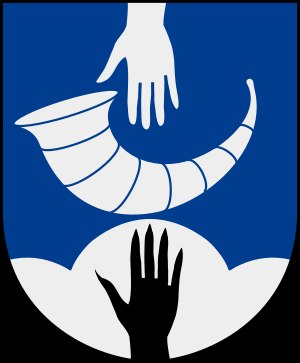
Bors landskommun
Kommunevåben for Bor
Bors landskommun var en tidligere svensk kommune i Jönköpings län.